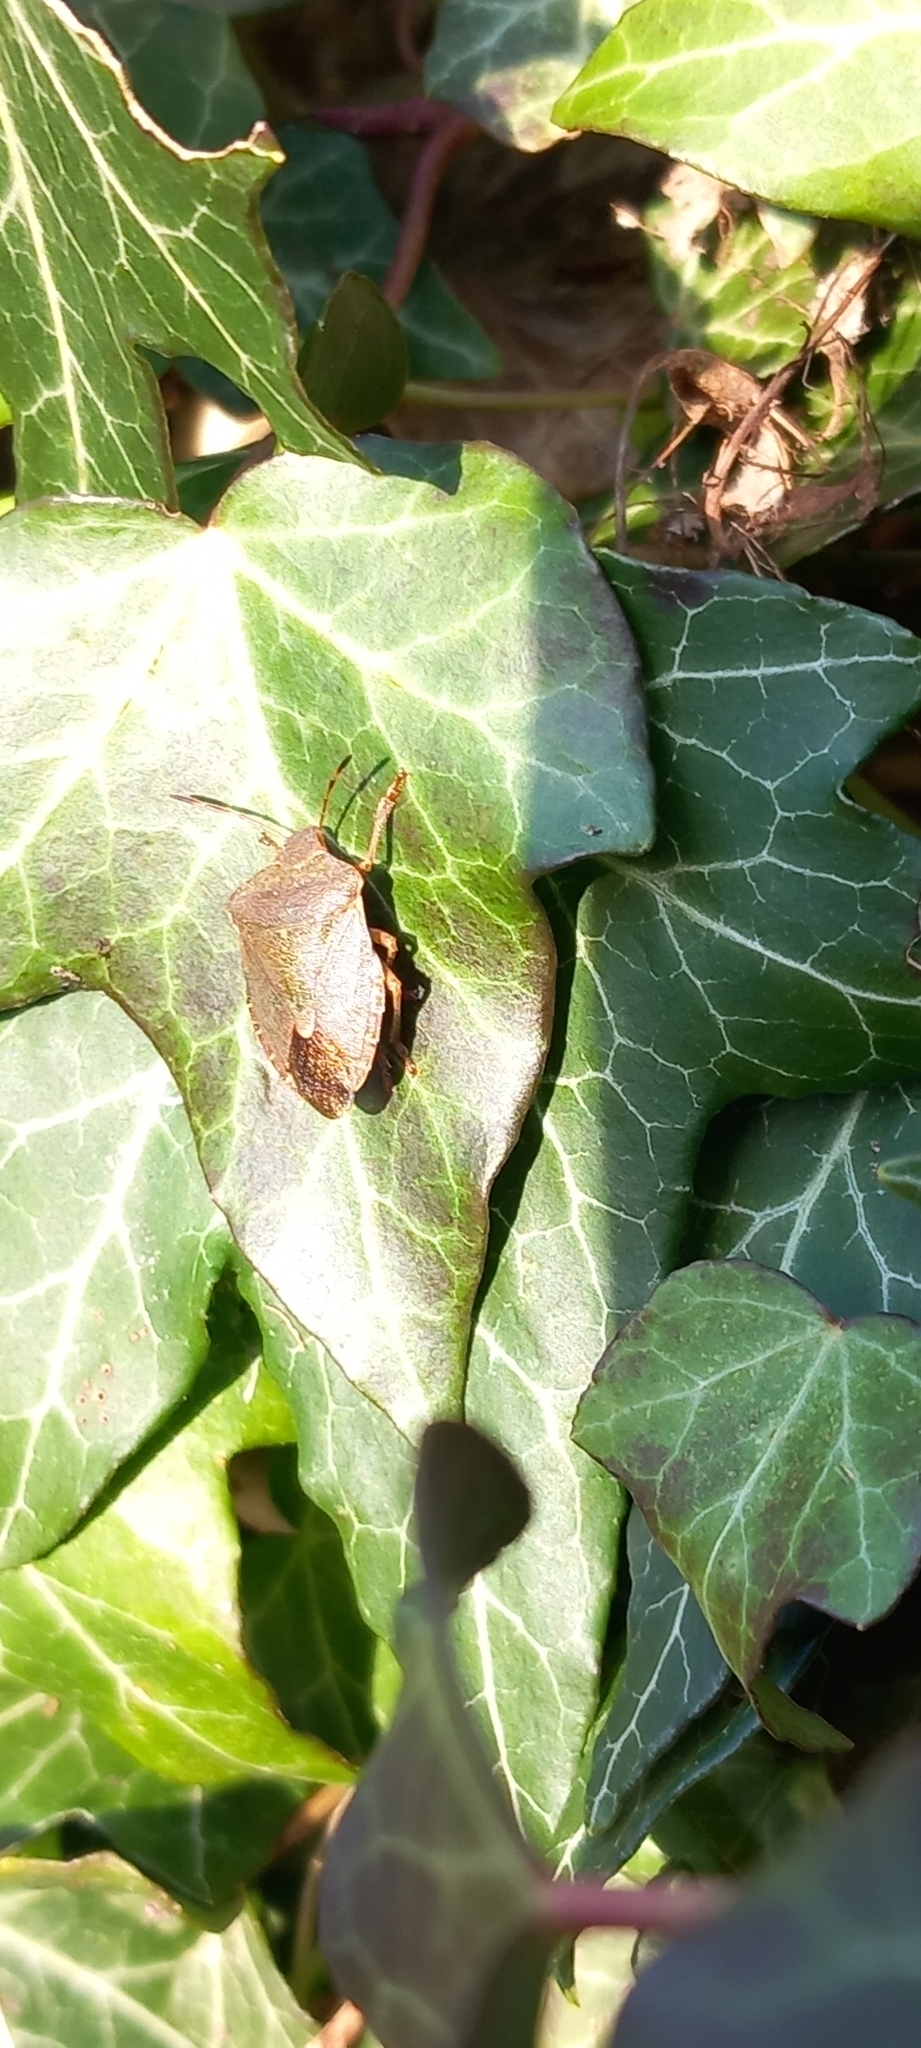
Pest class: stink_bug